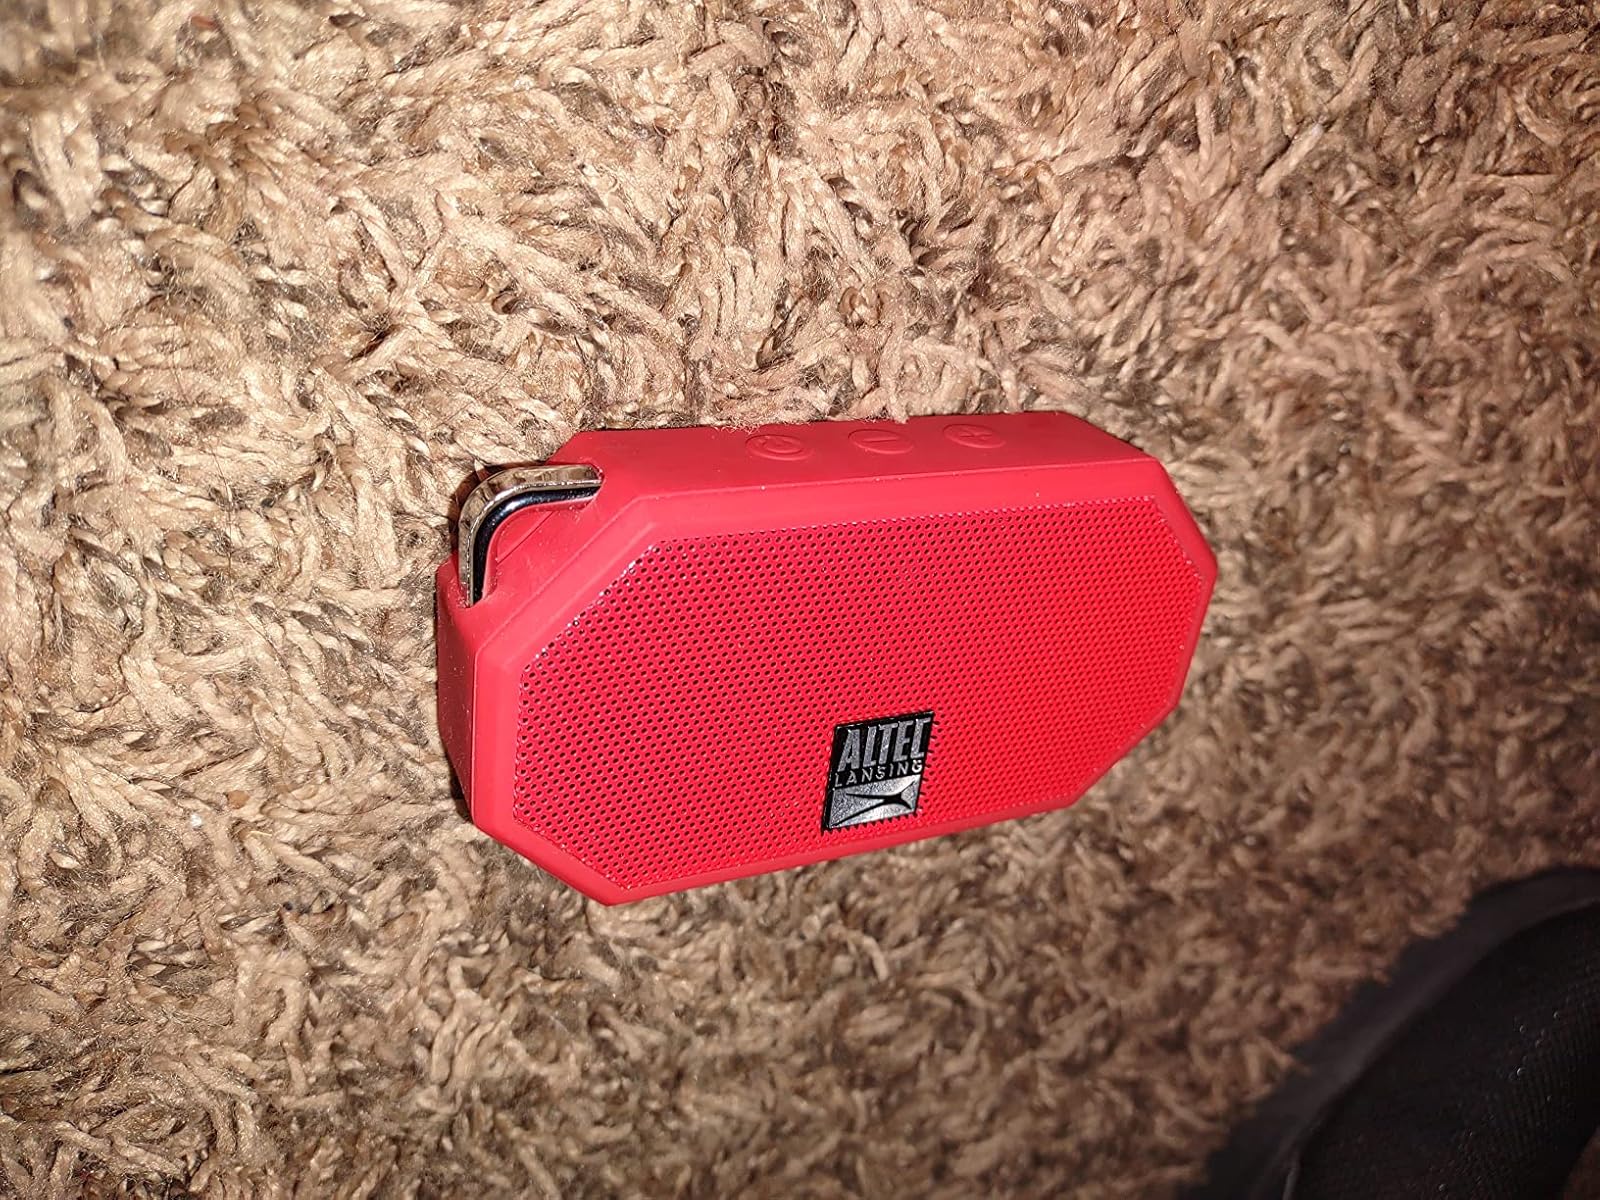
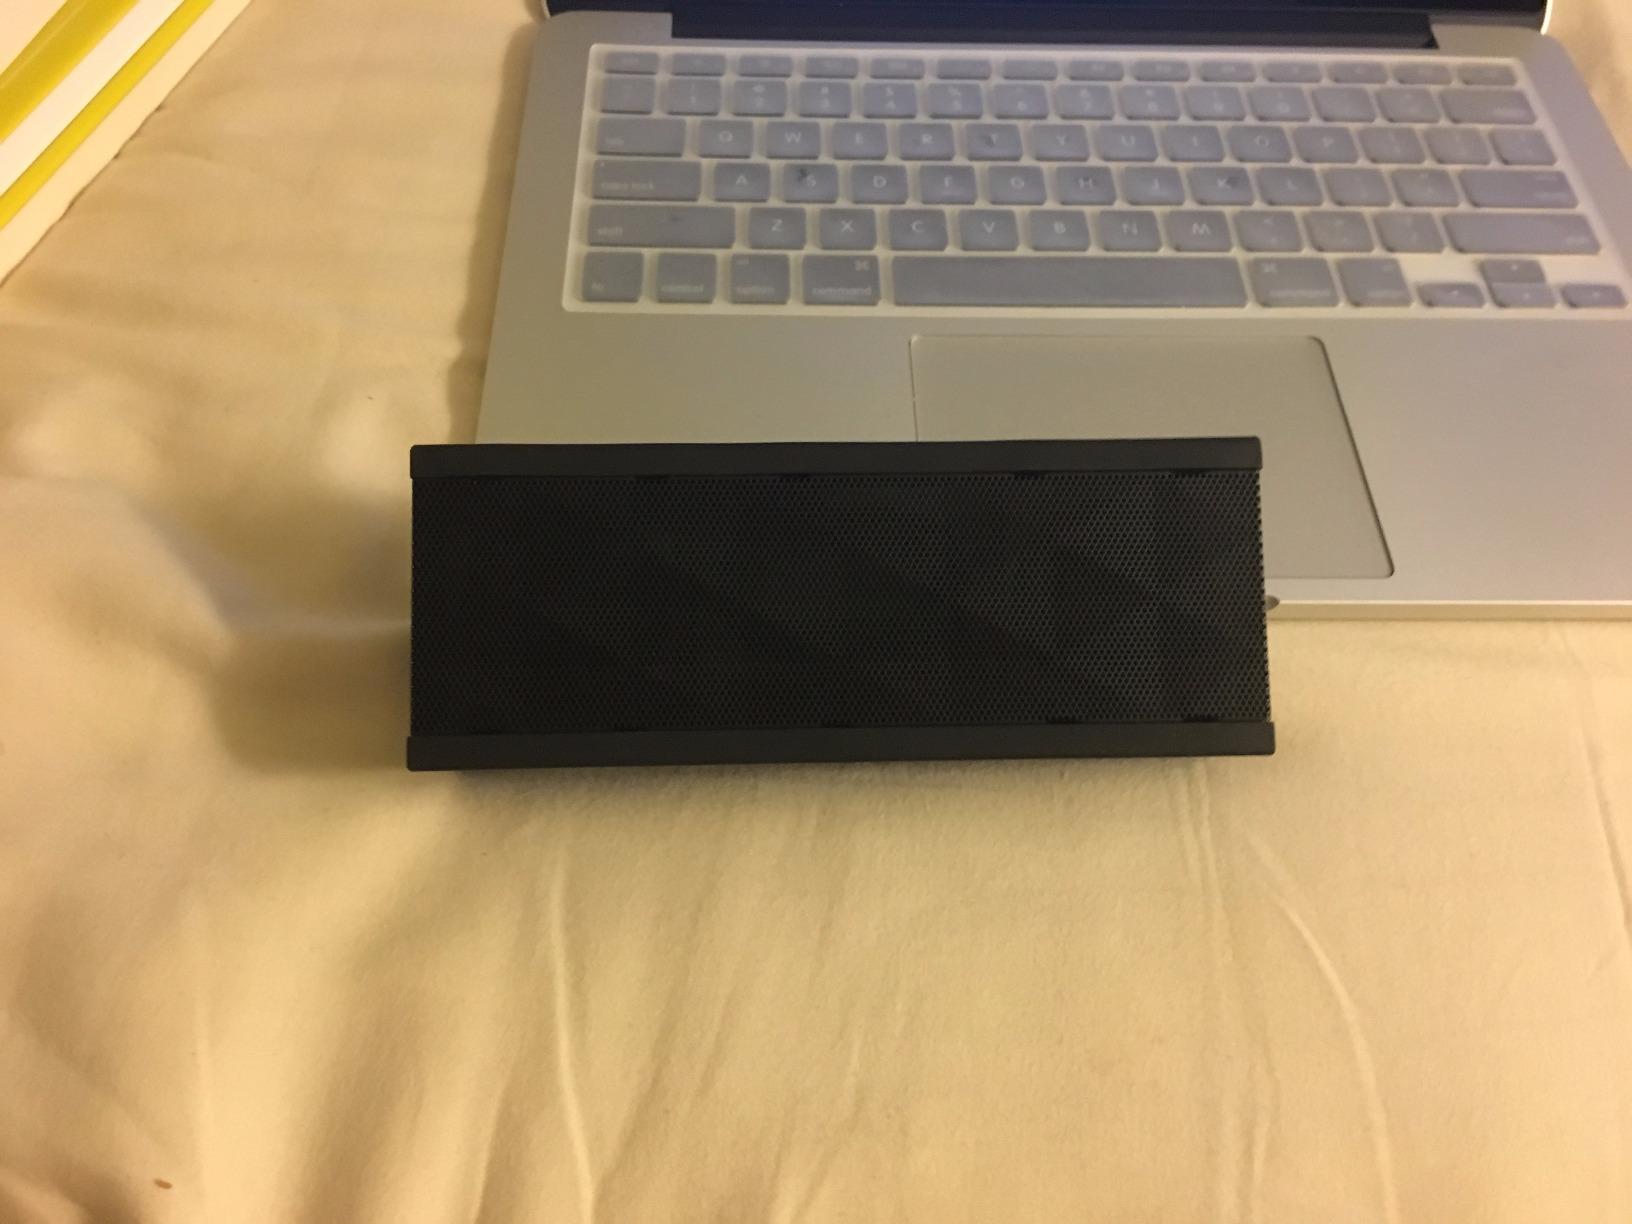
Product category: speaker
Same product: no